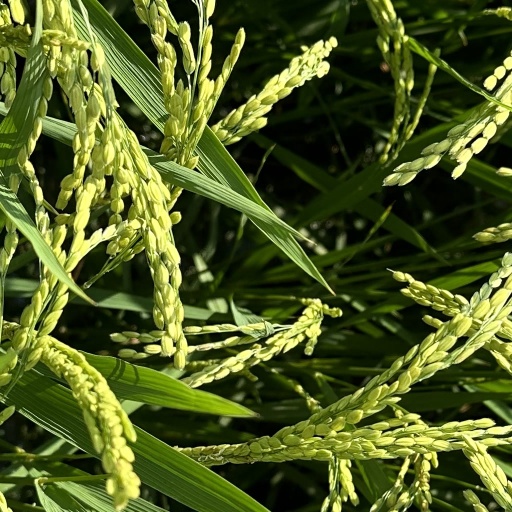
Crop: rice